Kinmen

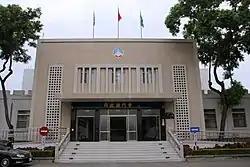
Kinmen County Government

Because of its military importance, development on the island was extremely limited. Only by 2003, Kinmen opened up itself to tourists from Fujian in Mainland China. It is now a popular weekend tourist destination for Taiwanese and is known for its quiet villages, old-style architecture and beaches. Chinese and Taiwanese tour groups also spend a short time touring the island whilst transiting between the ferry and the airport, as an intermediate stop between China and Taiwan. Large parts of Kinmen form the Kinmen National Park which highlights military fortifications and structures, historical dwellings and natural scenery.